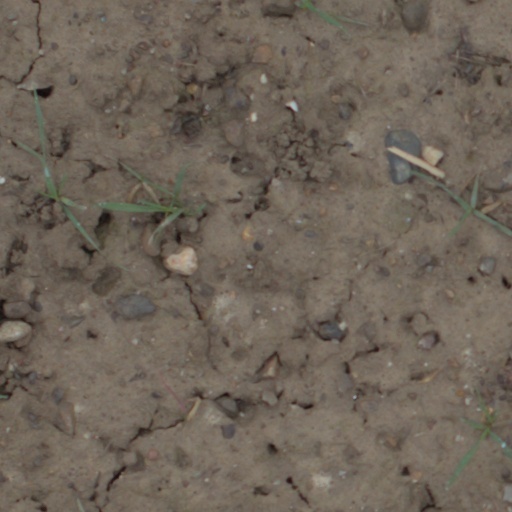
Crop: wheat